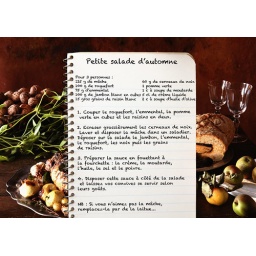
Dishes of meats, fruits and vegetables, with carafe of wine and candles in background